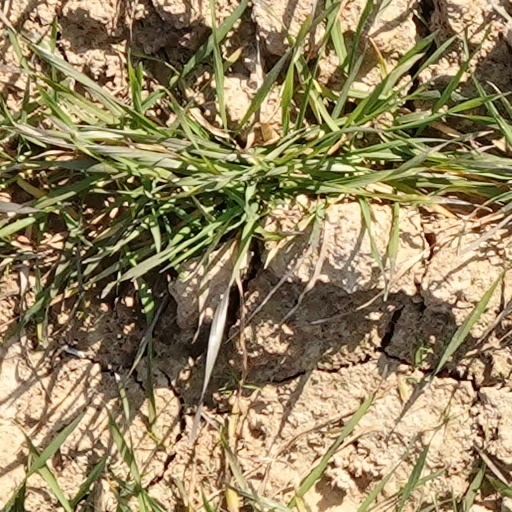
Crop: wheat